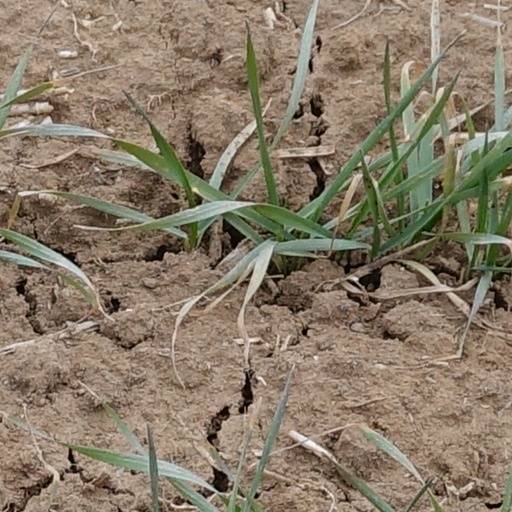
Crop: wheat